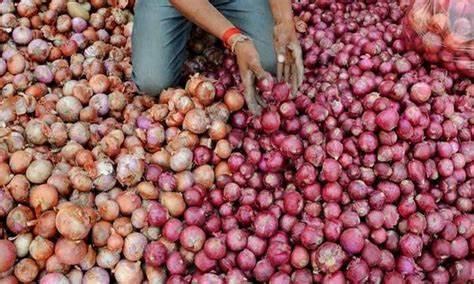
Kilimo cha biashara mbapo mtu anachambua vitunguu vilivyokusanywa ardhini, baada ya kuvunwa kutoka shambani badae hupelekwa sokoni kuuzwa, na hii huwasaidia wakulima kujiingizia kipato.